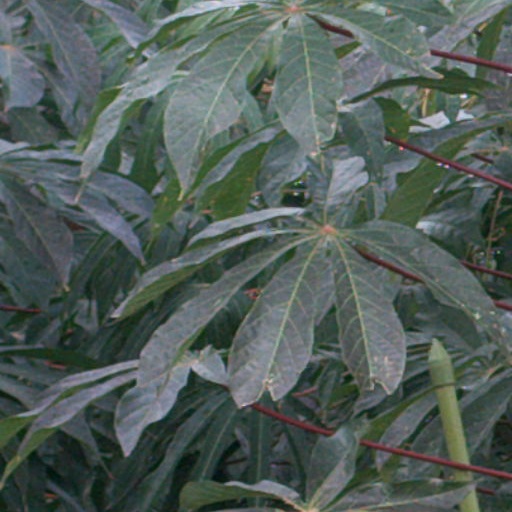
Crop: cassava